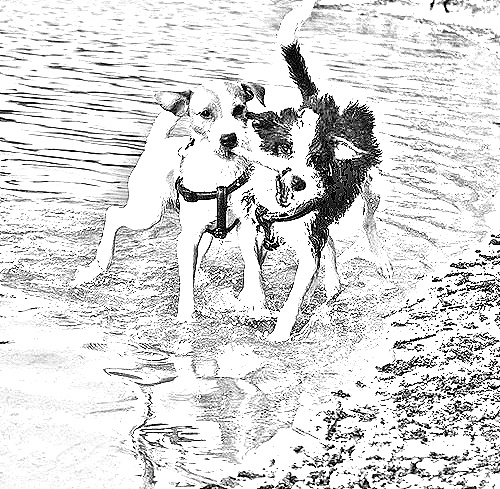
Portrait style: Sketch Portrait